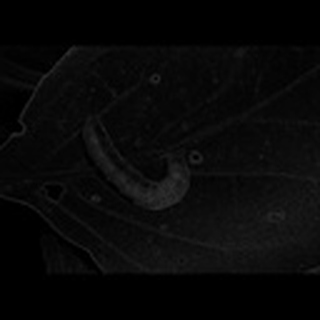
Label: cotton_army_worm